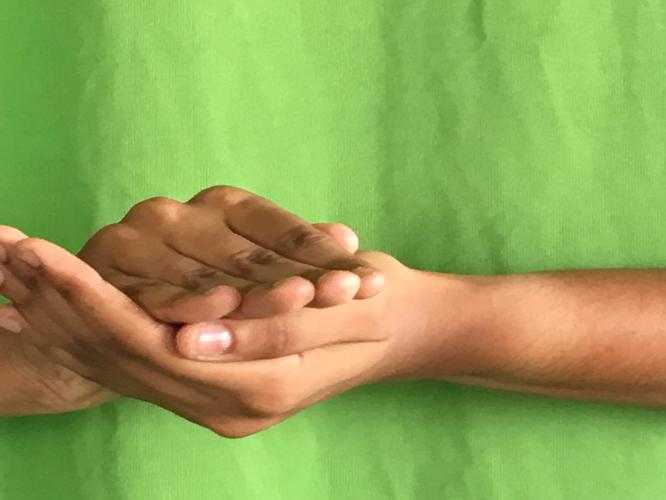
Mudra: Samputa
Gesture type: double_hand